Cantiga de amigo

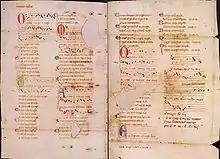
Manuscript of Martín Codax's "cantigas de amigo", 13th century

According to Rip Cohen, "In 98% of the poems, the speaker is a girl, her mother, the girl's girlfriend, or a boy (who is given a voice only in dialogues with the girl—which she begins). The girl can speak to any of the other three personae, but they can only address her (there is no directly represented communication between the other three personae: mother, girlfriend and boy do not speak with one another onstage). There are a dozen cantigas with an outside narrative voice, but most of them include words from a girl's song."